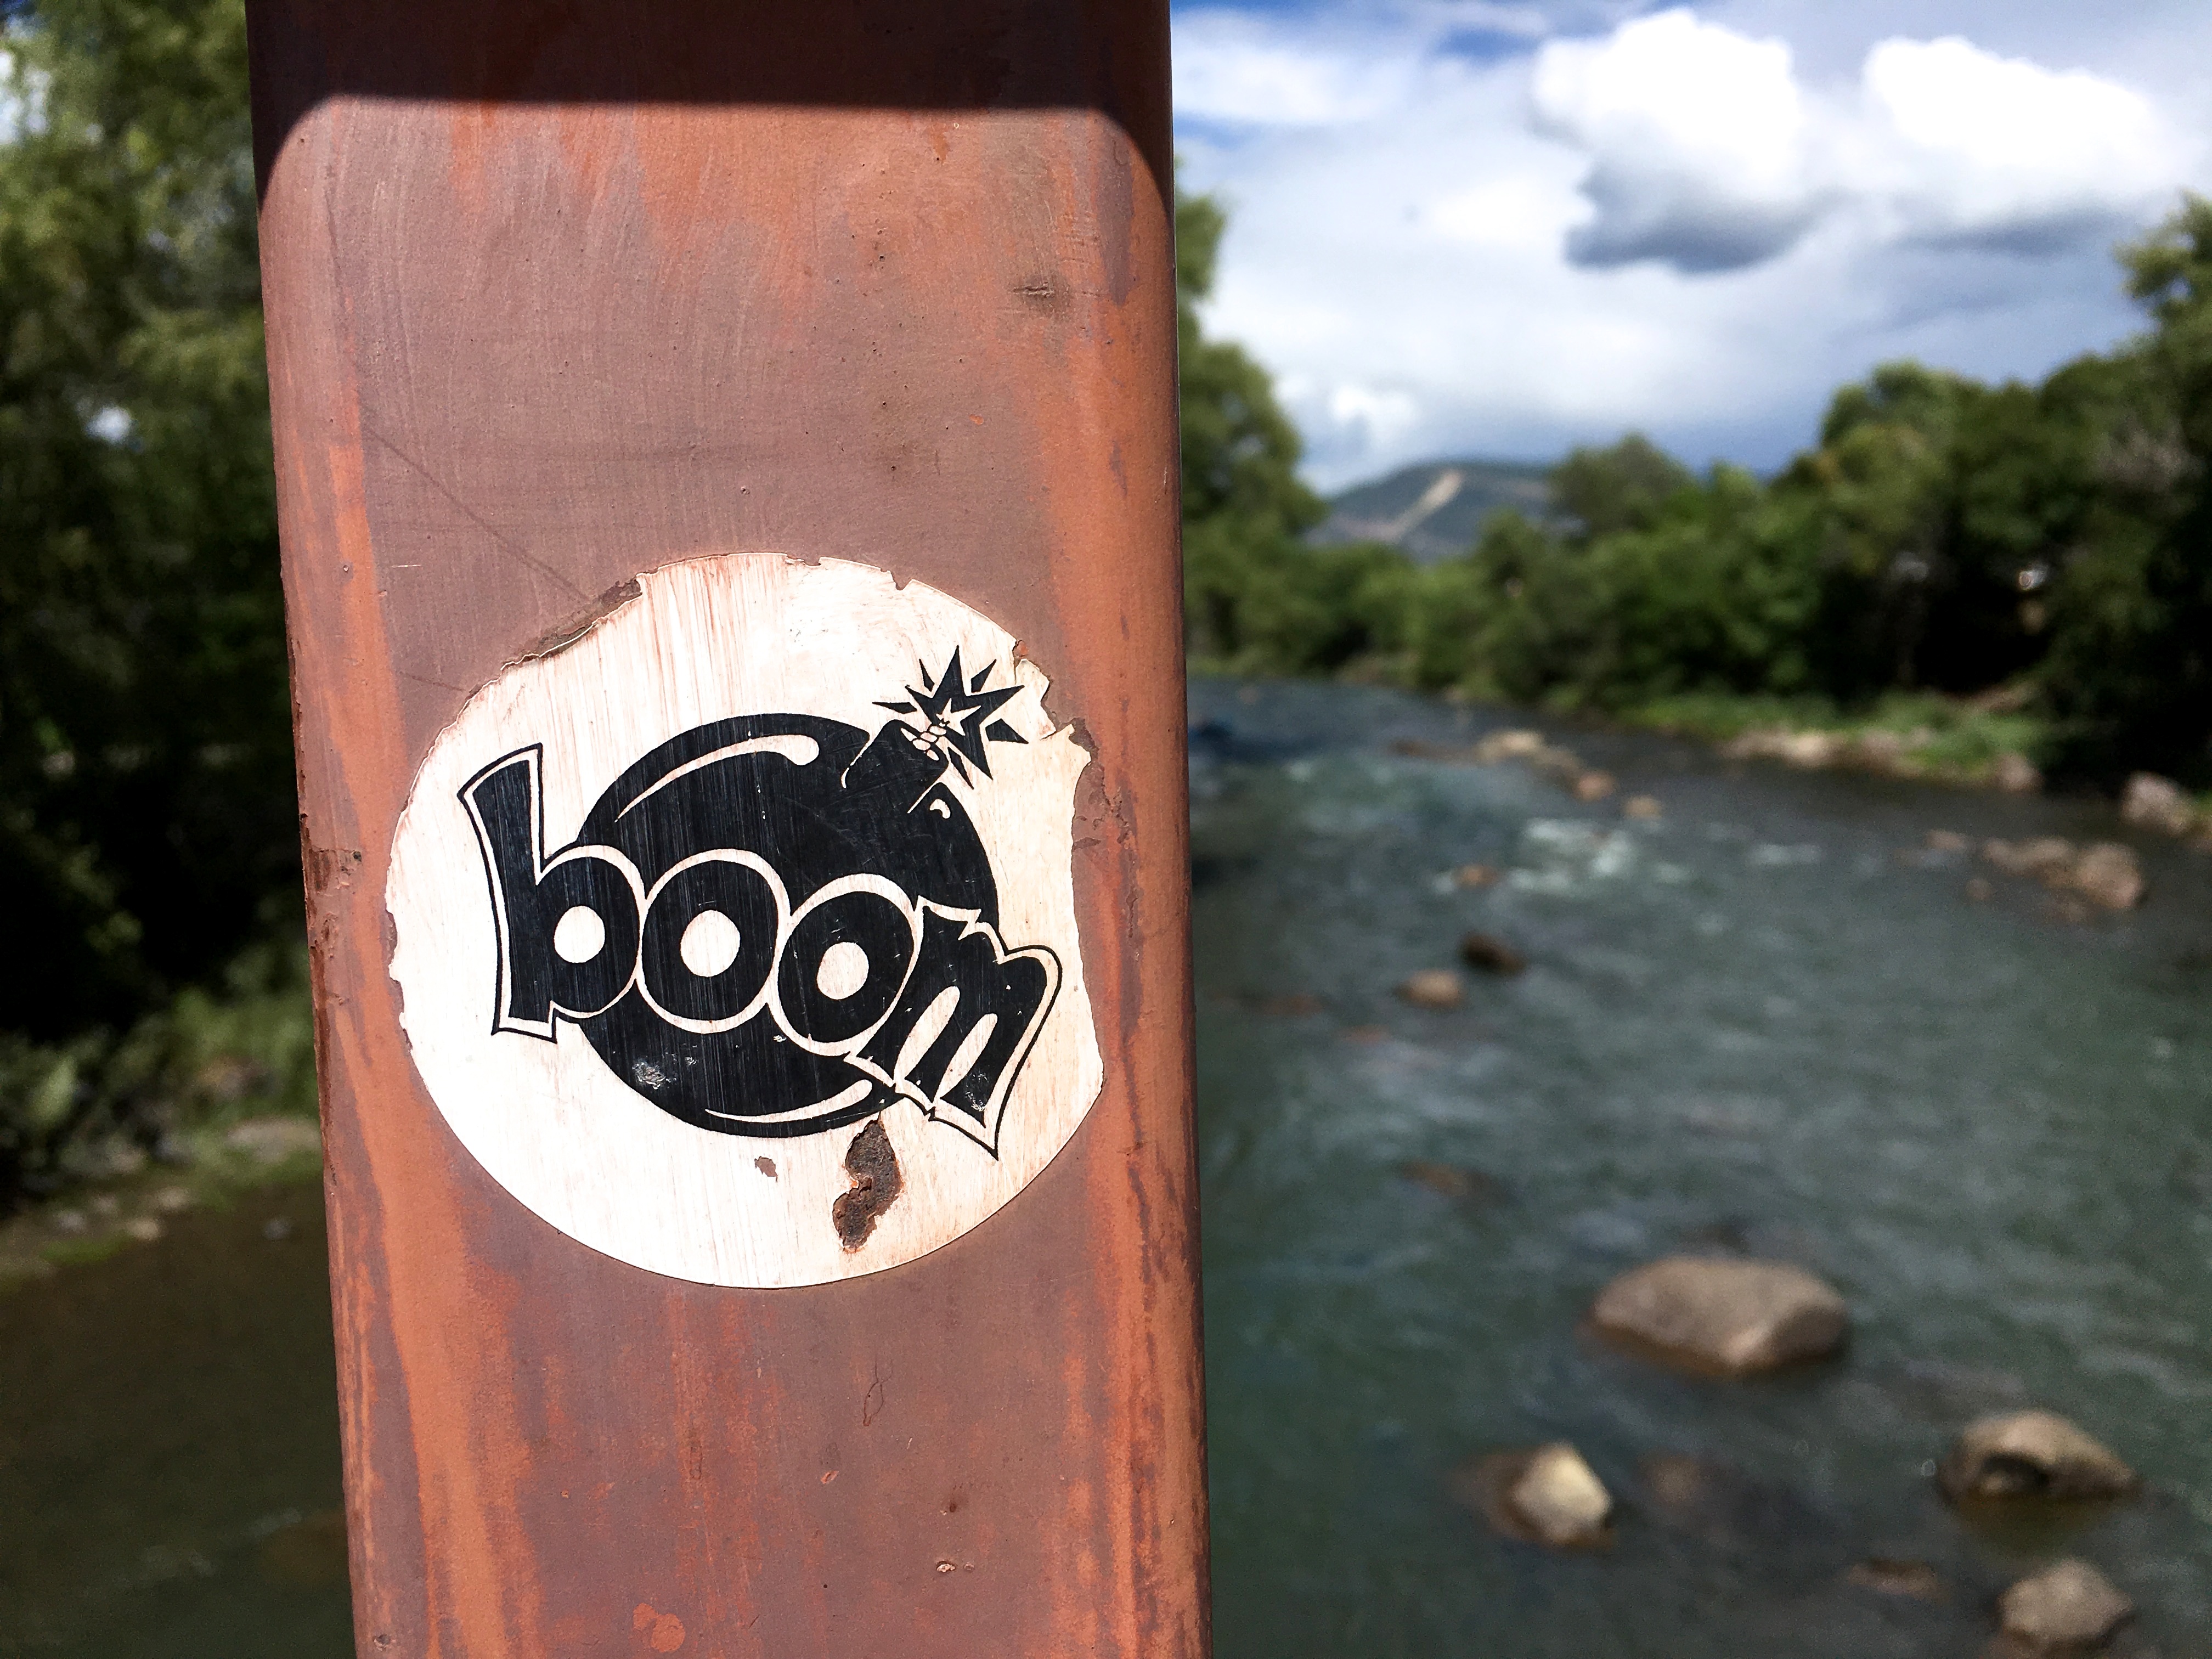
tree, water, grass, wood, art